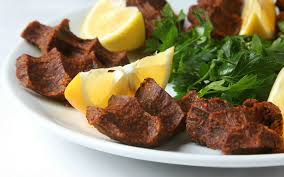
Yemek: cig_kofte